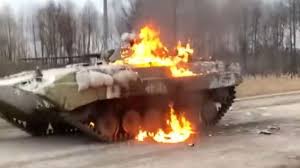
Label: BMP